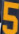
Number: 5